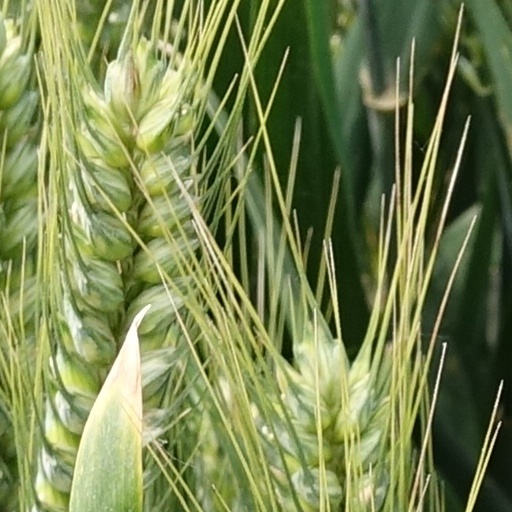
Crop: wheat